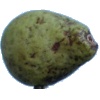
Label: pear_stone